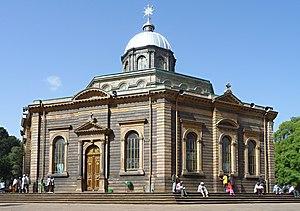
La cathédrale Saint-Georges à Addis-Abeba (Éthiopie). Русский: Кафедральный собор св. Георгия в Аддис-Абебе (Ефиопия).
Lettres à sa famille est un essai de l'écrivain Roger Vailland, un témoignage autobiographique publié à titre posthume en 1972.
La cathédrale Saint-Georges d’Addis-Abeba est une église orthodoxe éthiopienne. Elle est de forme octogonale et ses murs sont ornés de peintures traditionnelles et modernes ; elle abrite des œuvres de l’artiste éthiopien Afewerk Tekle, connu pour ses vitraux de l’Africa Hall.
Une cathédrale est, à l'origine, une église où se trouve le siège de l'évêque ayant la charge d'un diocèse. La cathédrale est en usage dans l'Église catholique, l'Église orthodoxe, l'Église anglicane.